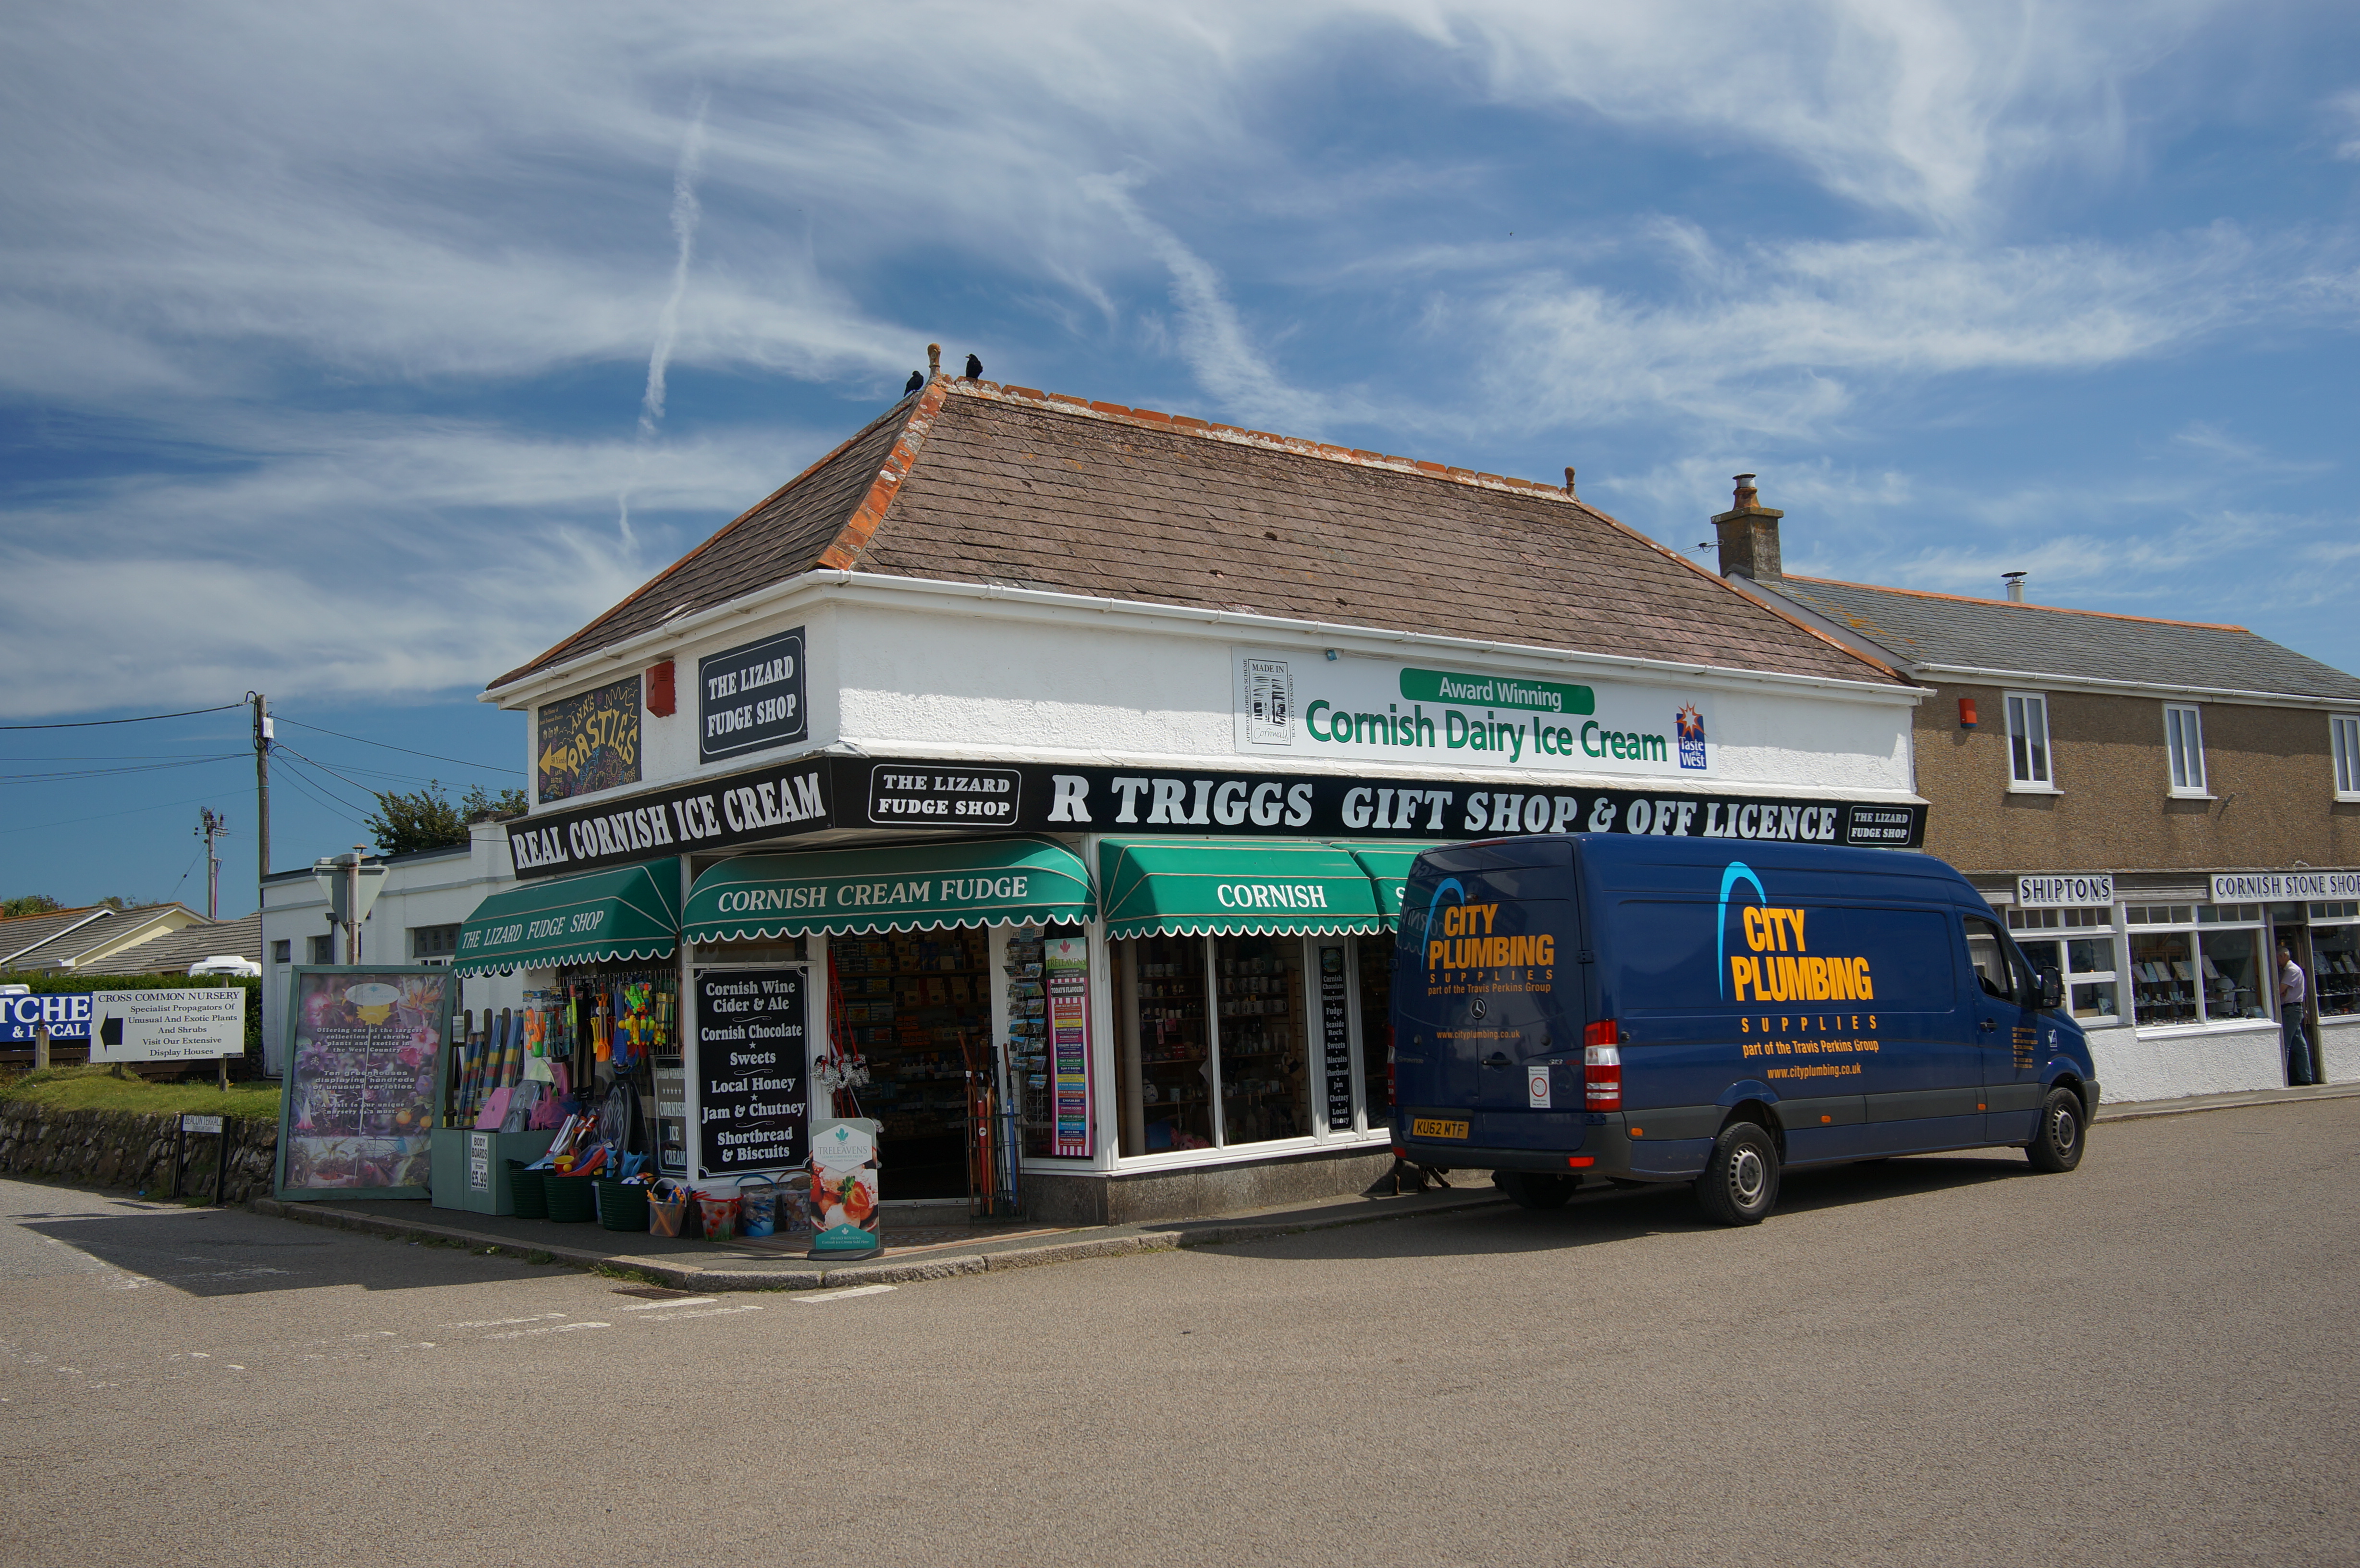
restaurant, downtown, transport, vehicle, train station, public transport, bus, 2016, greatbritain, samyang, sony, nex, nex6, cornwall, 21mm, lenstagged, samyang21mm114umccse, samyang21mm, steffenzahn, grosbritanien, lizardpoint, urban area